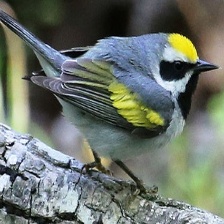
Species: GOLD WING WARBLER
Scientific name: VERMIVORA CHRYSOPTERA